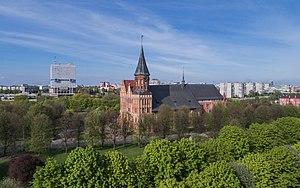
Kaliningrad, anciennement Königsberg en Prusse-Orientale, est une ville de Russie située dans une exclave territoriale, l'oblast de Kaliningrad, totalement isolée du reste du territoire russe, entre la Pologne et la Lituanie. Sa population s'élève à 475 100 habitants en 2018.
Kœnigsberg ou Königsberg in Preussen est l'ancien nom de l'actuelle ville russe de Kaliningrad. Capitale de la Prusse-Orientale, au bord de la mer Baltique, elle fut d'abord la capitale du duché de Prusse, avant de devenir l'une des principales villes du royaume de Prusse puis de l'Empire allemand. Presque totalement détruite durant la Seconde Guerre mondiale, elle est rebaptisée Kaliningrad après son annexion par les Soviétiques.